Carolina Beach Pier

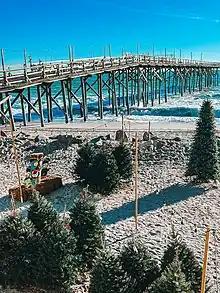
Carolina Beach Pier Christmas Trees

The Carolina Beach Pier is a pleasure, fishing, and amusement pier located in the town of Carolina Beach, North Carolina, between the Cape Fear River and Atlantic Ocean, north of Fort Fisher and south of Freeman Park. At in length, it is one of the longest standing wooden piers in the United States. The deck of the pier is above sea level, while the top of the restaurant structure at the base of the pier is .